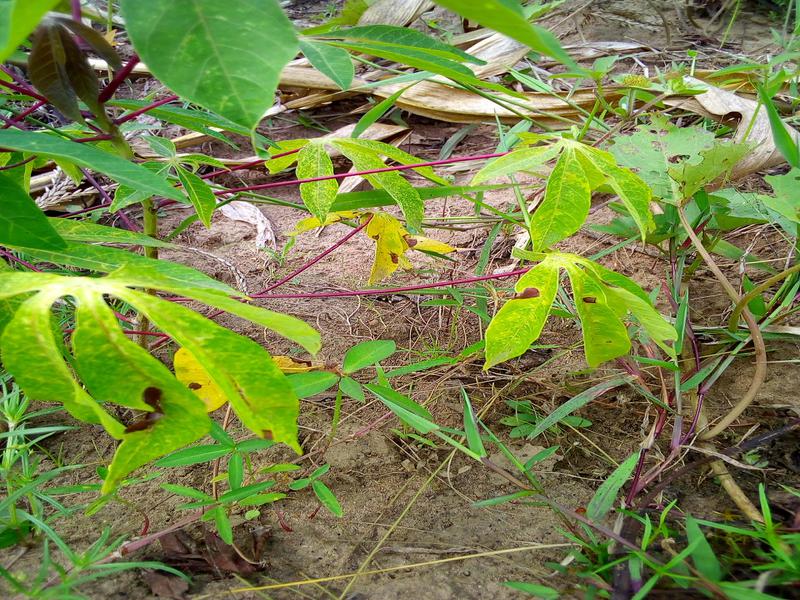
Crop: cassava
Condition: green_mottle